Hearst Castle

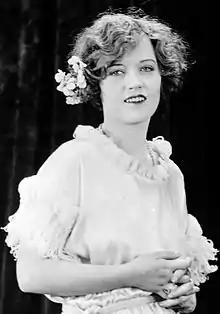
Marion Davies – Hearst's lover since 1918, and chatelaine of Hearst Castle

Hearst and his family occupied Casa Grande for the first time at Christmas, 1925. Thereafter, Hearst's wife, Millicent, went back to New York, and from 1926 until they left for the last time in 1947, Hearst's mistress Marion Davies acted as his chatelaine at the castle. The Hollywood and political elite often visited in the 1920s and 1930s. Among Hearst's guests were Calvin Coolidge, Winston Churchill, Charlie Chaplin, Cary Grant, the Marx Brothers, Charles Lindbergh, Jean Harlow and Clark Gable. Churchill described his host, and Millicent Hearst and Davies, in a letter to his own wife; "a grave simple child – with no doubt a nasty temper – playing with the most costly toys ... two magnificent establishments, two charming wives, complete indifference to public opinion, oriental hospitalities". In another letter to Clementine, Churchill dismissed criticism of San Simeon; "his house is rudely described as Monte Carlo Casino on top of the Rock of Gibraltar - but it is better than this." Weekend guests were either brought by private train from Glendale Station north of Los Angeles, and then by car to the castle, or flew into Hearst's airstrip, generally arriving late on Friday evening or on Saturday. Cecil Beaton wrote of his impressions during his first visit for New Year's Eve in 1931: "we caught sight of a vast, sparkling white castle in Spain. It was out of a fairy story. The sun poured down with theatrical brilliance on tons of white marble and white stone. There seemed to be a thousand statues, pedestals, urns. The flowers were unreal in their ordered profusion. Hearst stood smiling at the top of one of the many flights of garden steps".